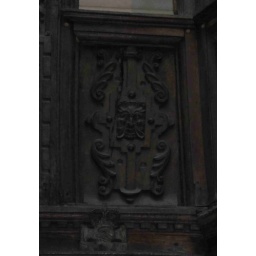
from the facade of Sir Paul Pindar's house in London; c. 1600; V&amp;amp;A's Medieval &amp;amp; Renaissance galleries